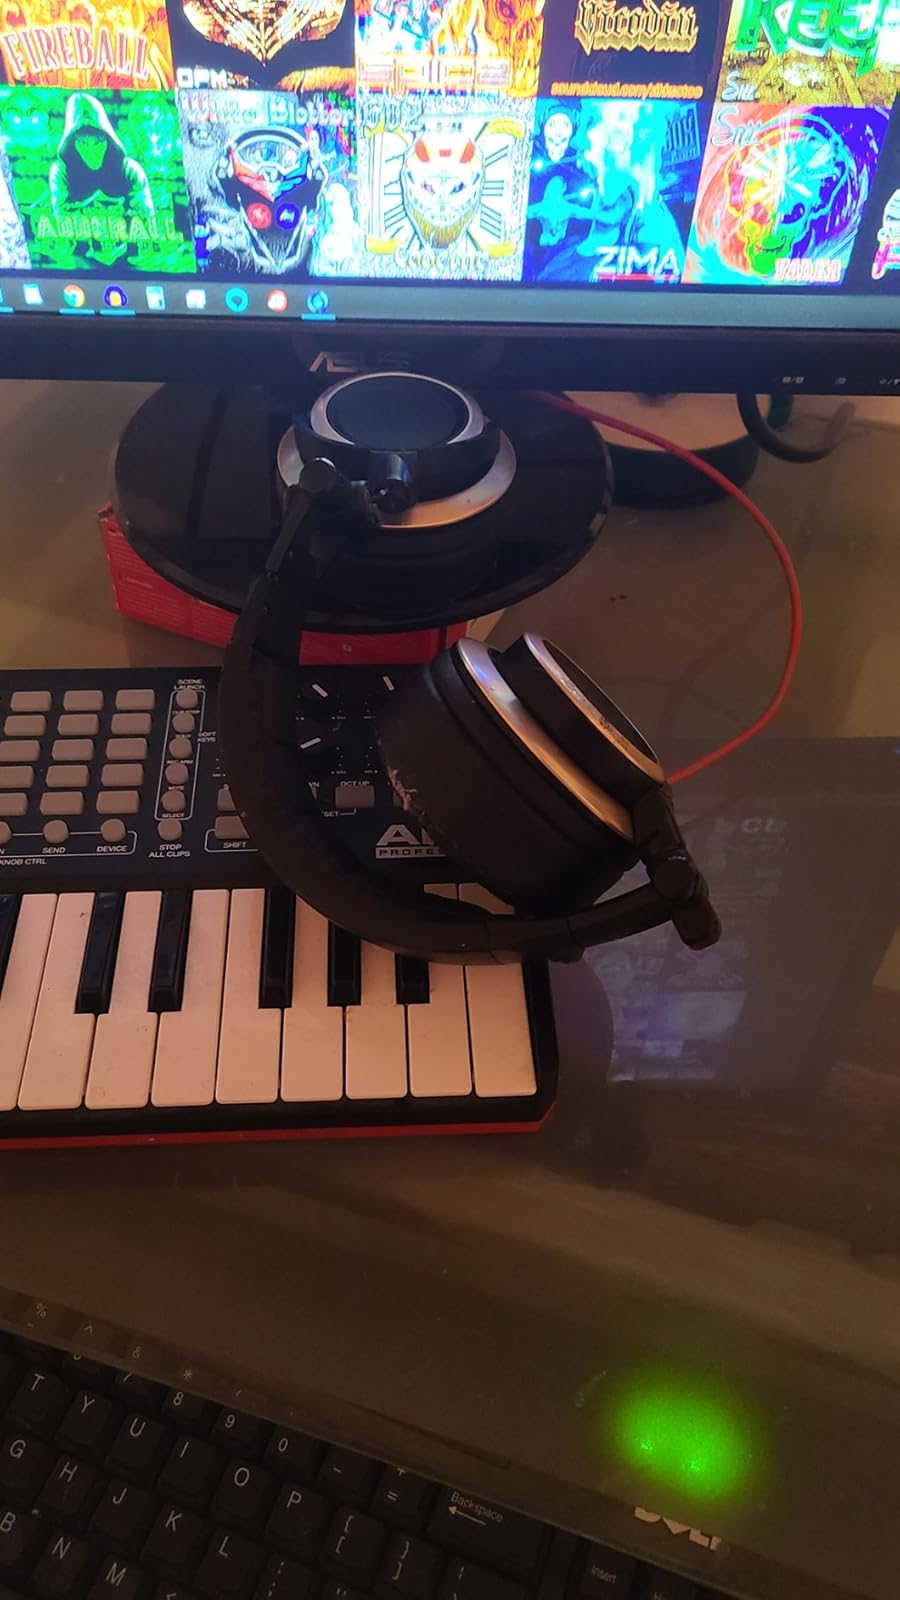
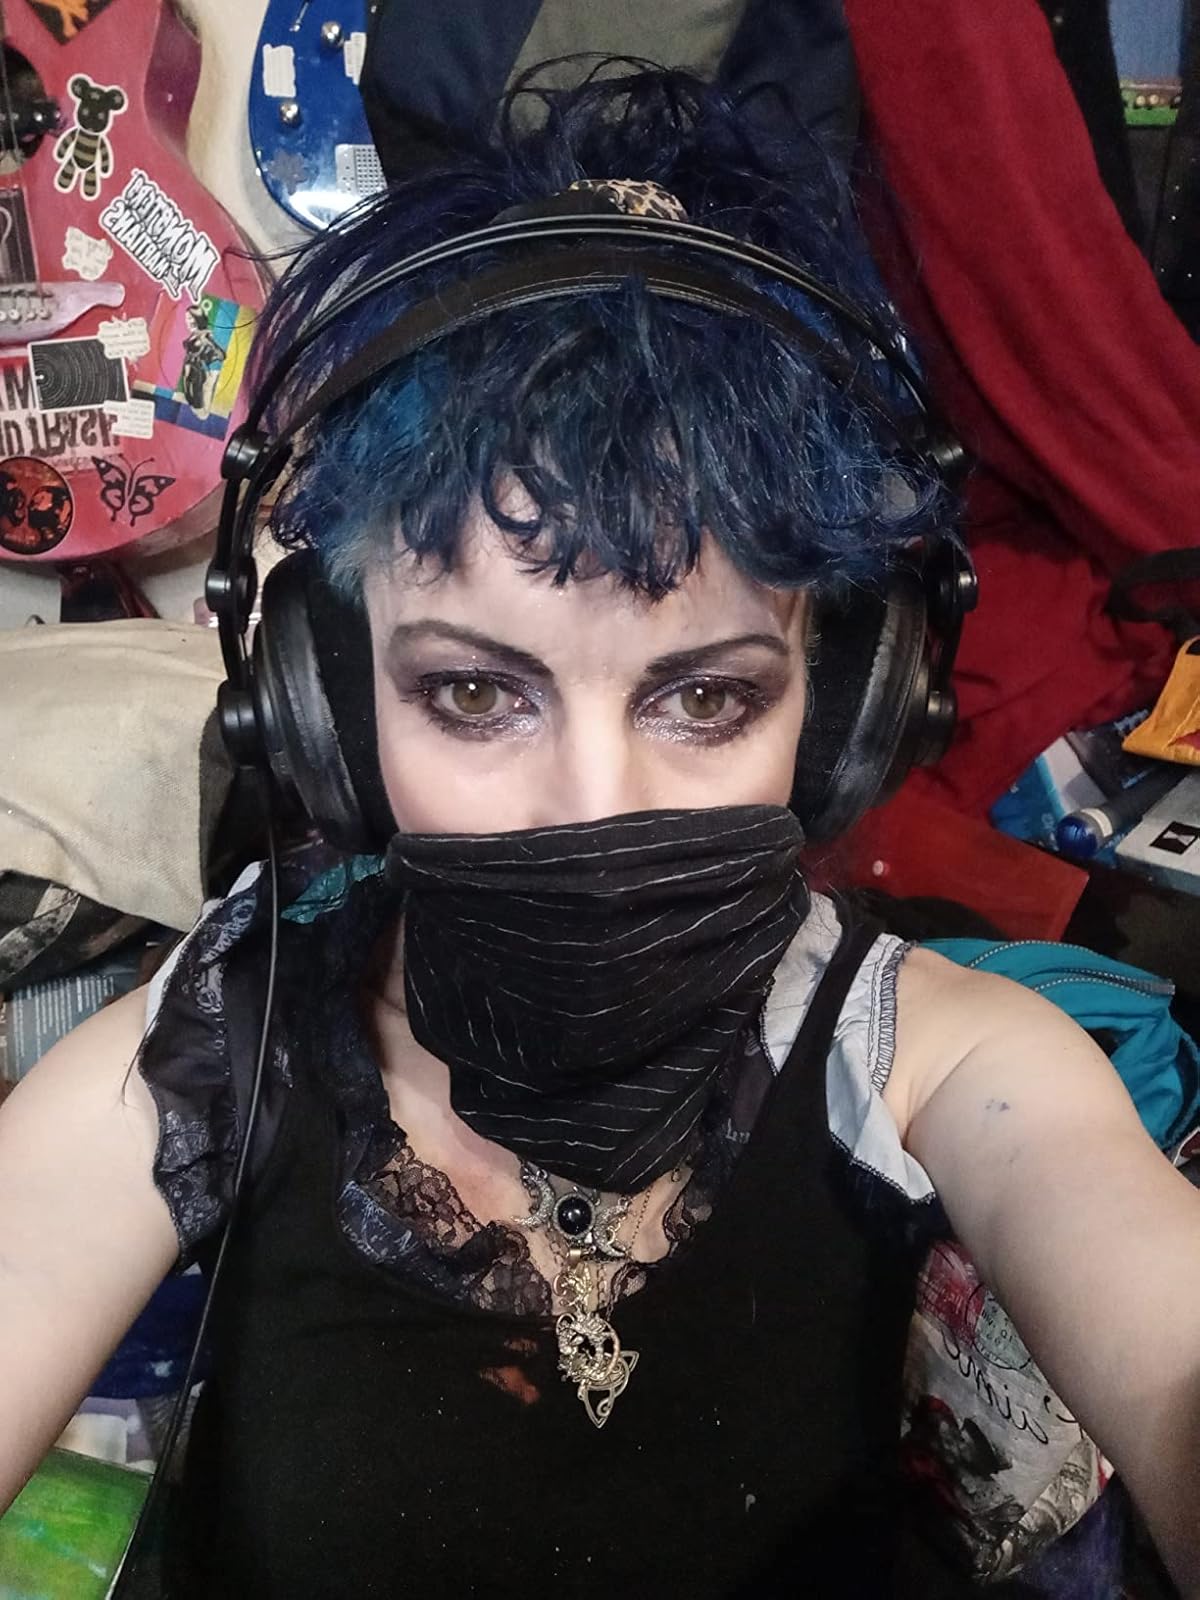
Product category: headphones
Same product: no